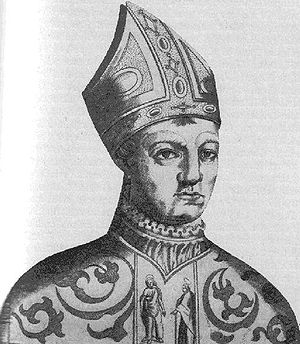
Modpave Johannes 23.
Johannes 23., var modpave fra 1410 til 1415. Han var valgt af Koncilet i Pisa.